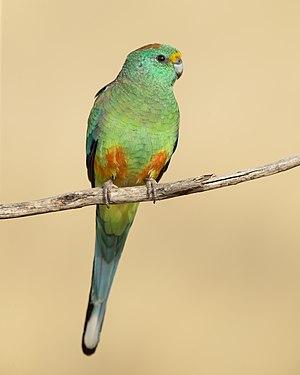
La Perruche multicolore est une perruche du centre de l'Australie.